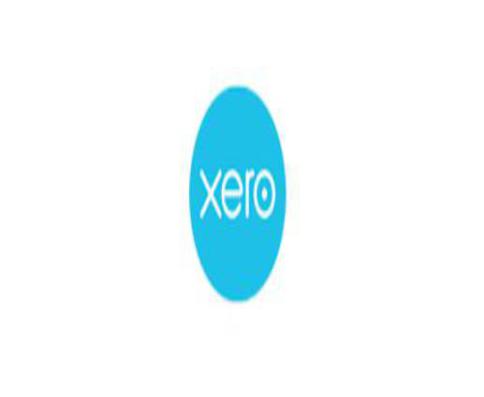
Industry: Others